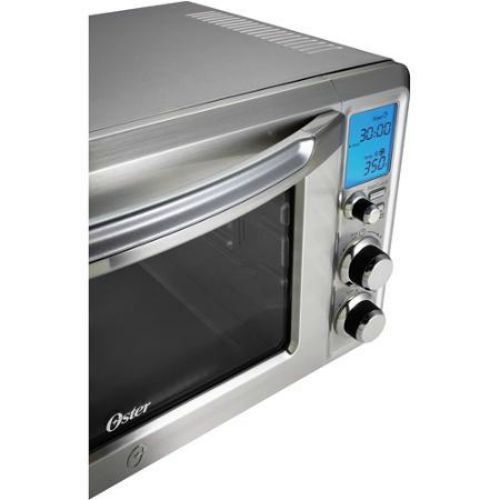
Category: toaster